Michael Pfleger

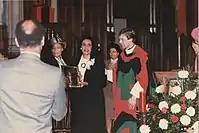
Coretta Scott King receiving award from Fr. Michael Pfleger (right)

Michael Louis Pfleger (born May 22, 1949) is an American Catholic priest and social activist located in Chicago. Since 1981, he has been pastor of St. Sabina Catholic Church, a Black parish in Chicago's Auburn Gresham neighborhood.